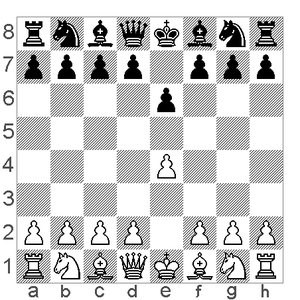
Cet article est partiellement ou en totalité issu de l'article intitulé « Liste des ouvertures d'échecs suivant le code ECO ».